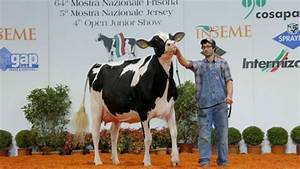
Label: mucca